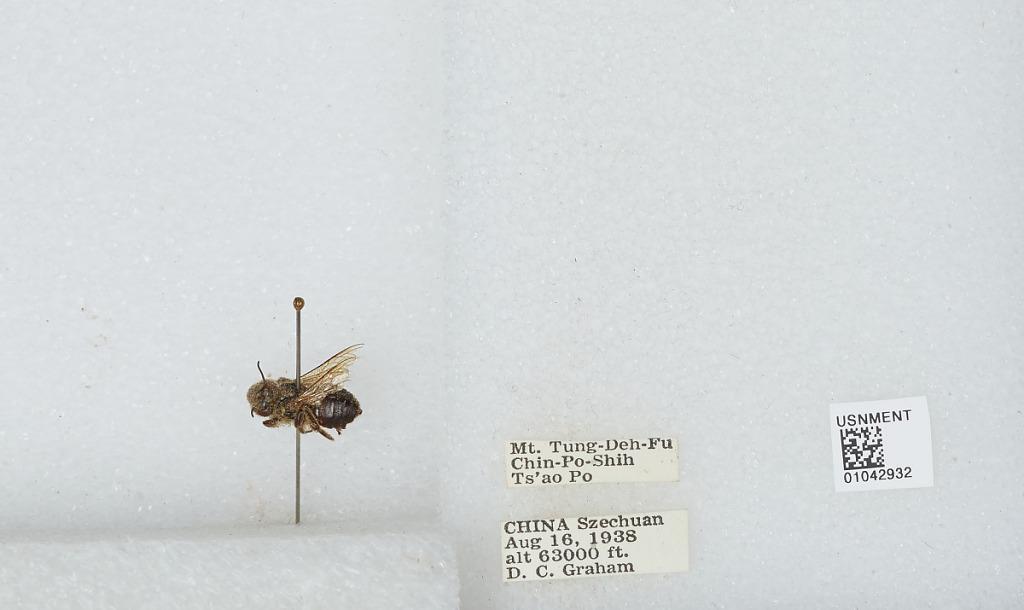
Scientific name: Bombus sp.
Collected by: D. Graham
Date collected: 1938-8-16
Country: China
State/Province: Sichuan
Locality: Mt. Tung-Deh-Fu Chin-Po-Shih Ts'ao Po